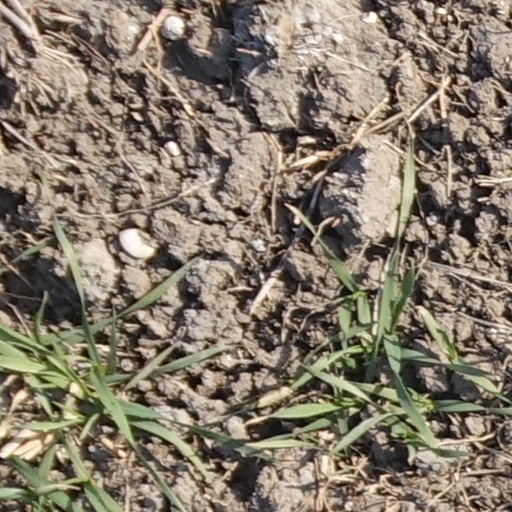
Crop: wheat